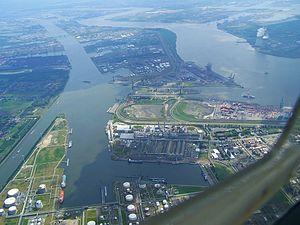
Dans un pays comme la Belgique, le système économique est capitaliste mais avec intervention étatique.